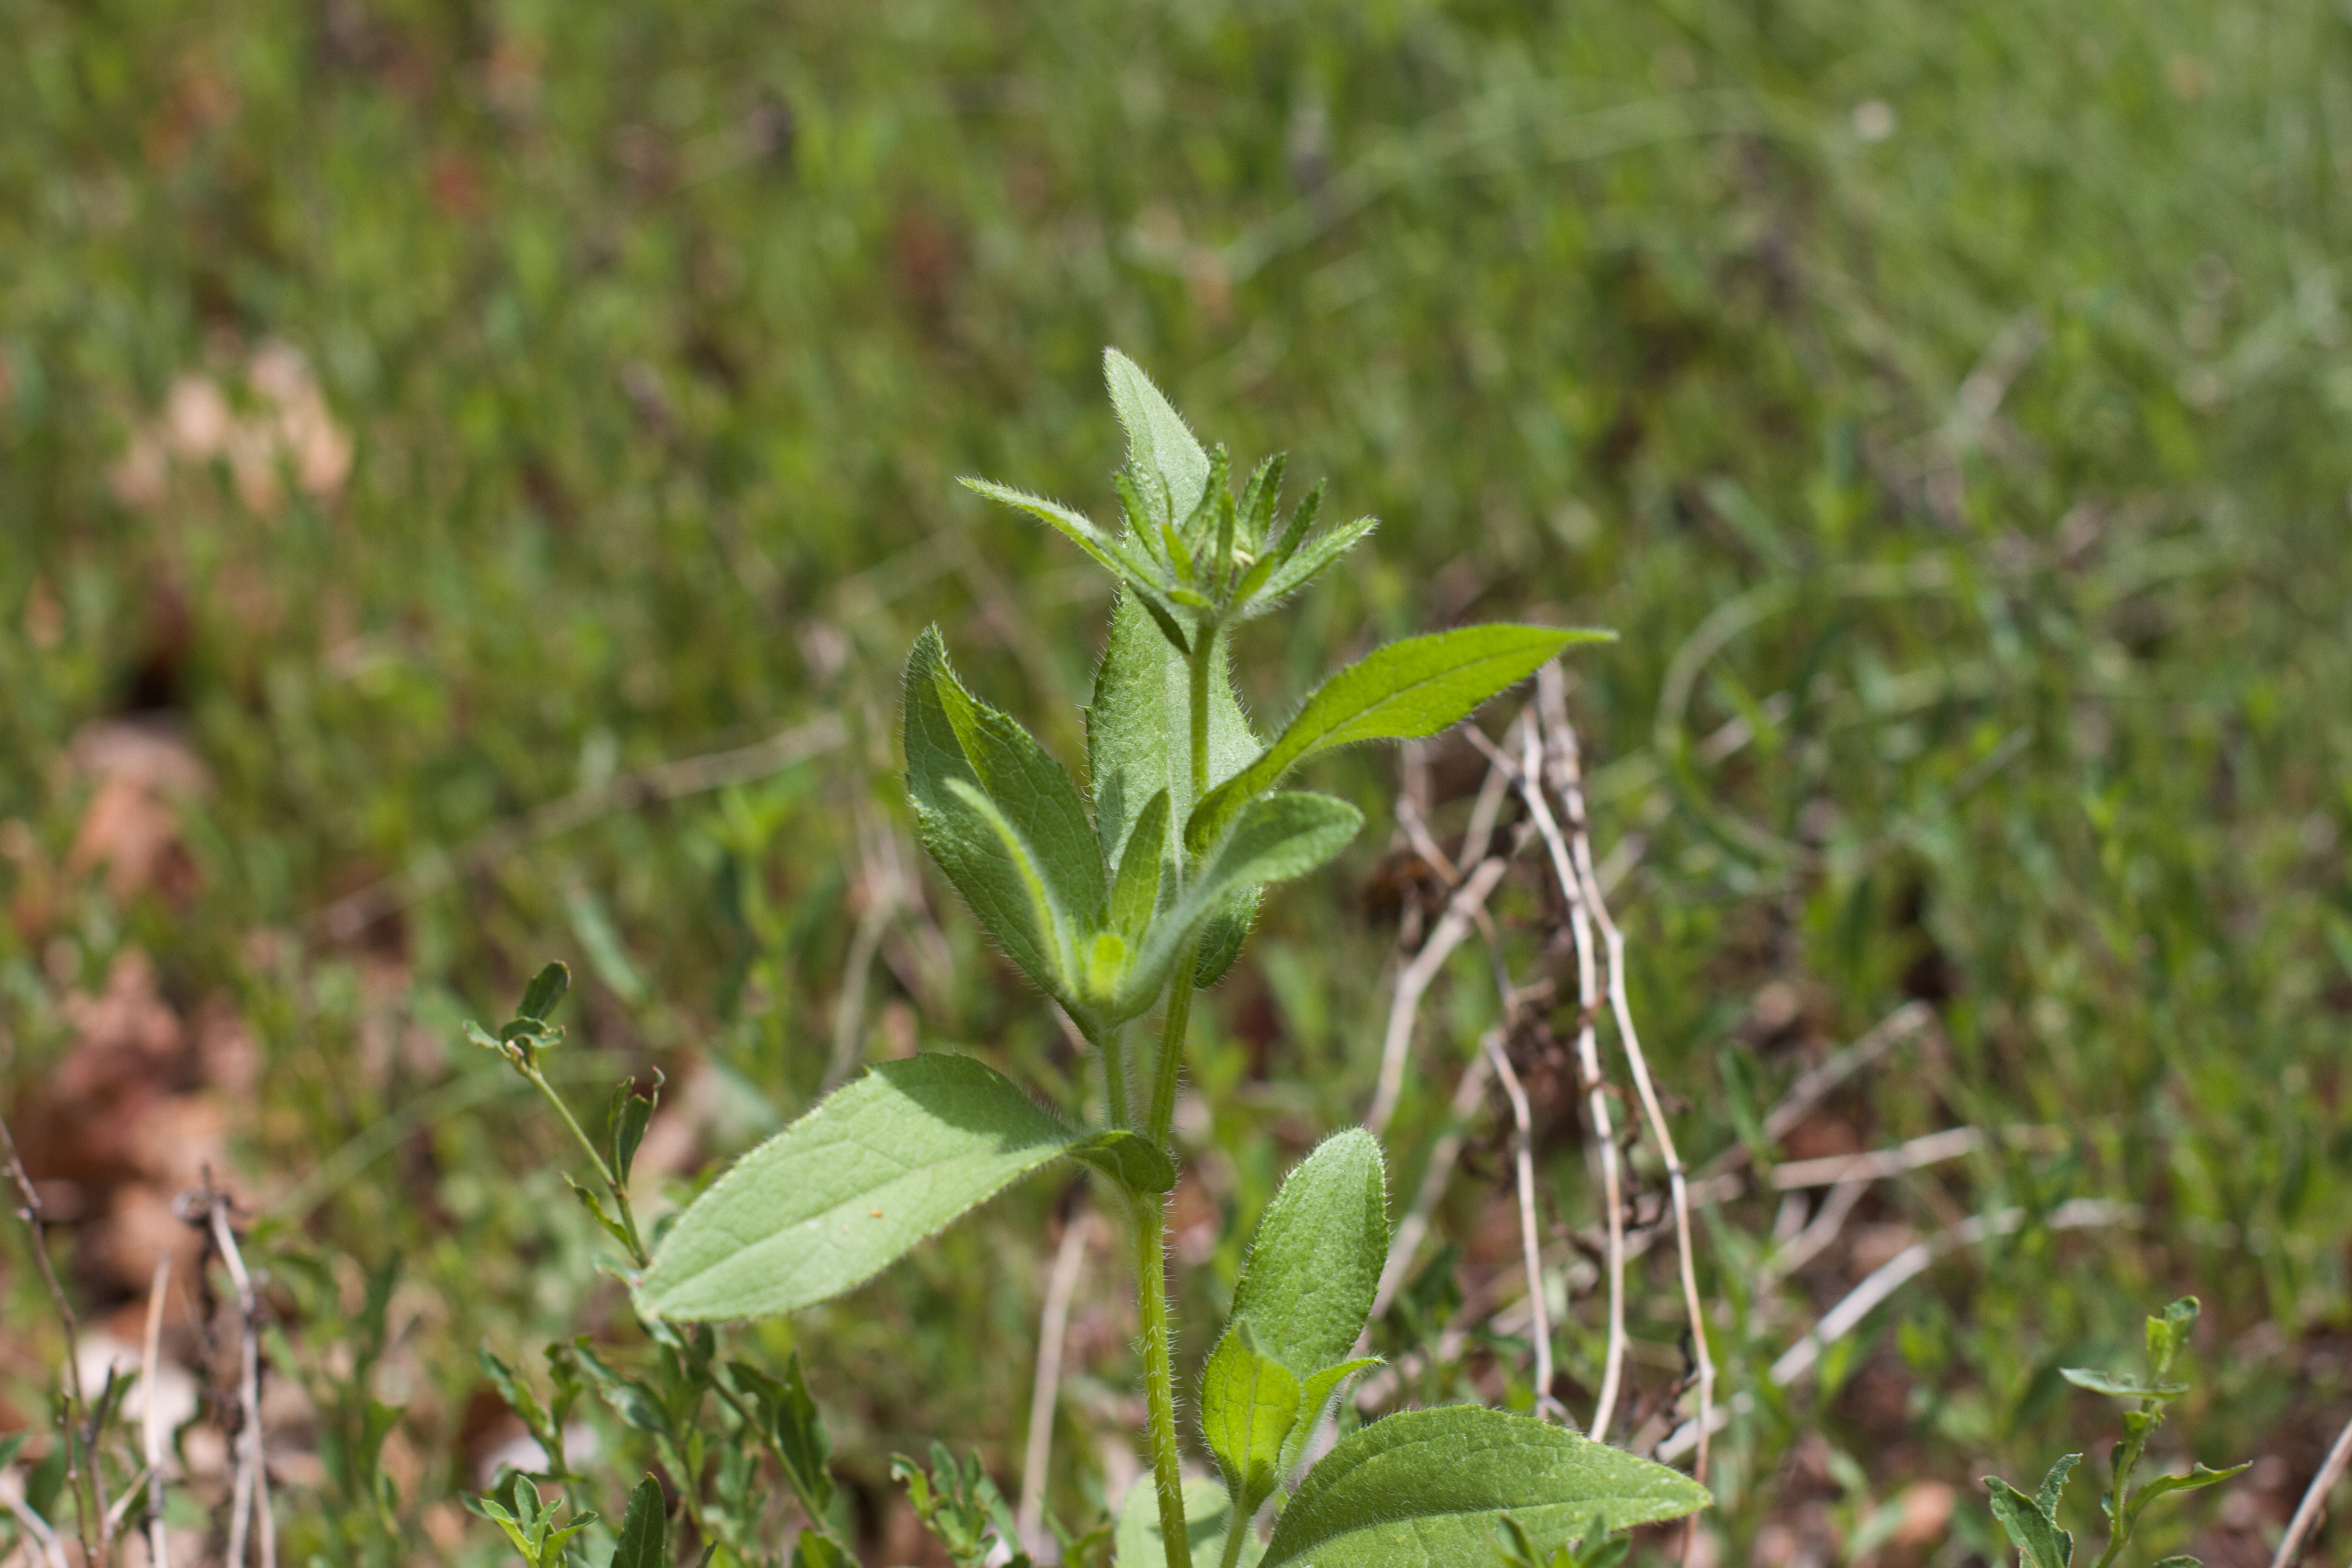
grass, plant, lawn, meadow, prairie, leaf, flower, green, herb, produce, crop, botany, flora, wildflower, weed, shrub, flowering plant, annual plant, grass family, land plant